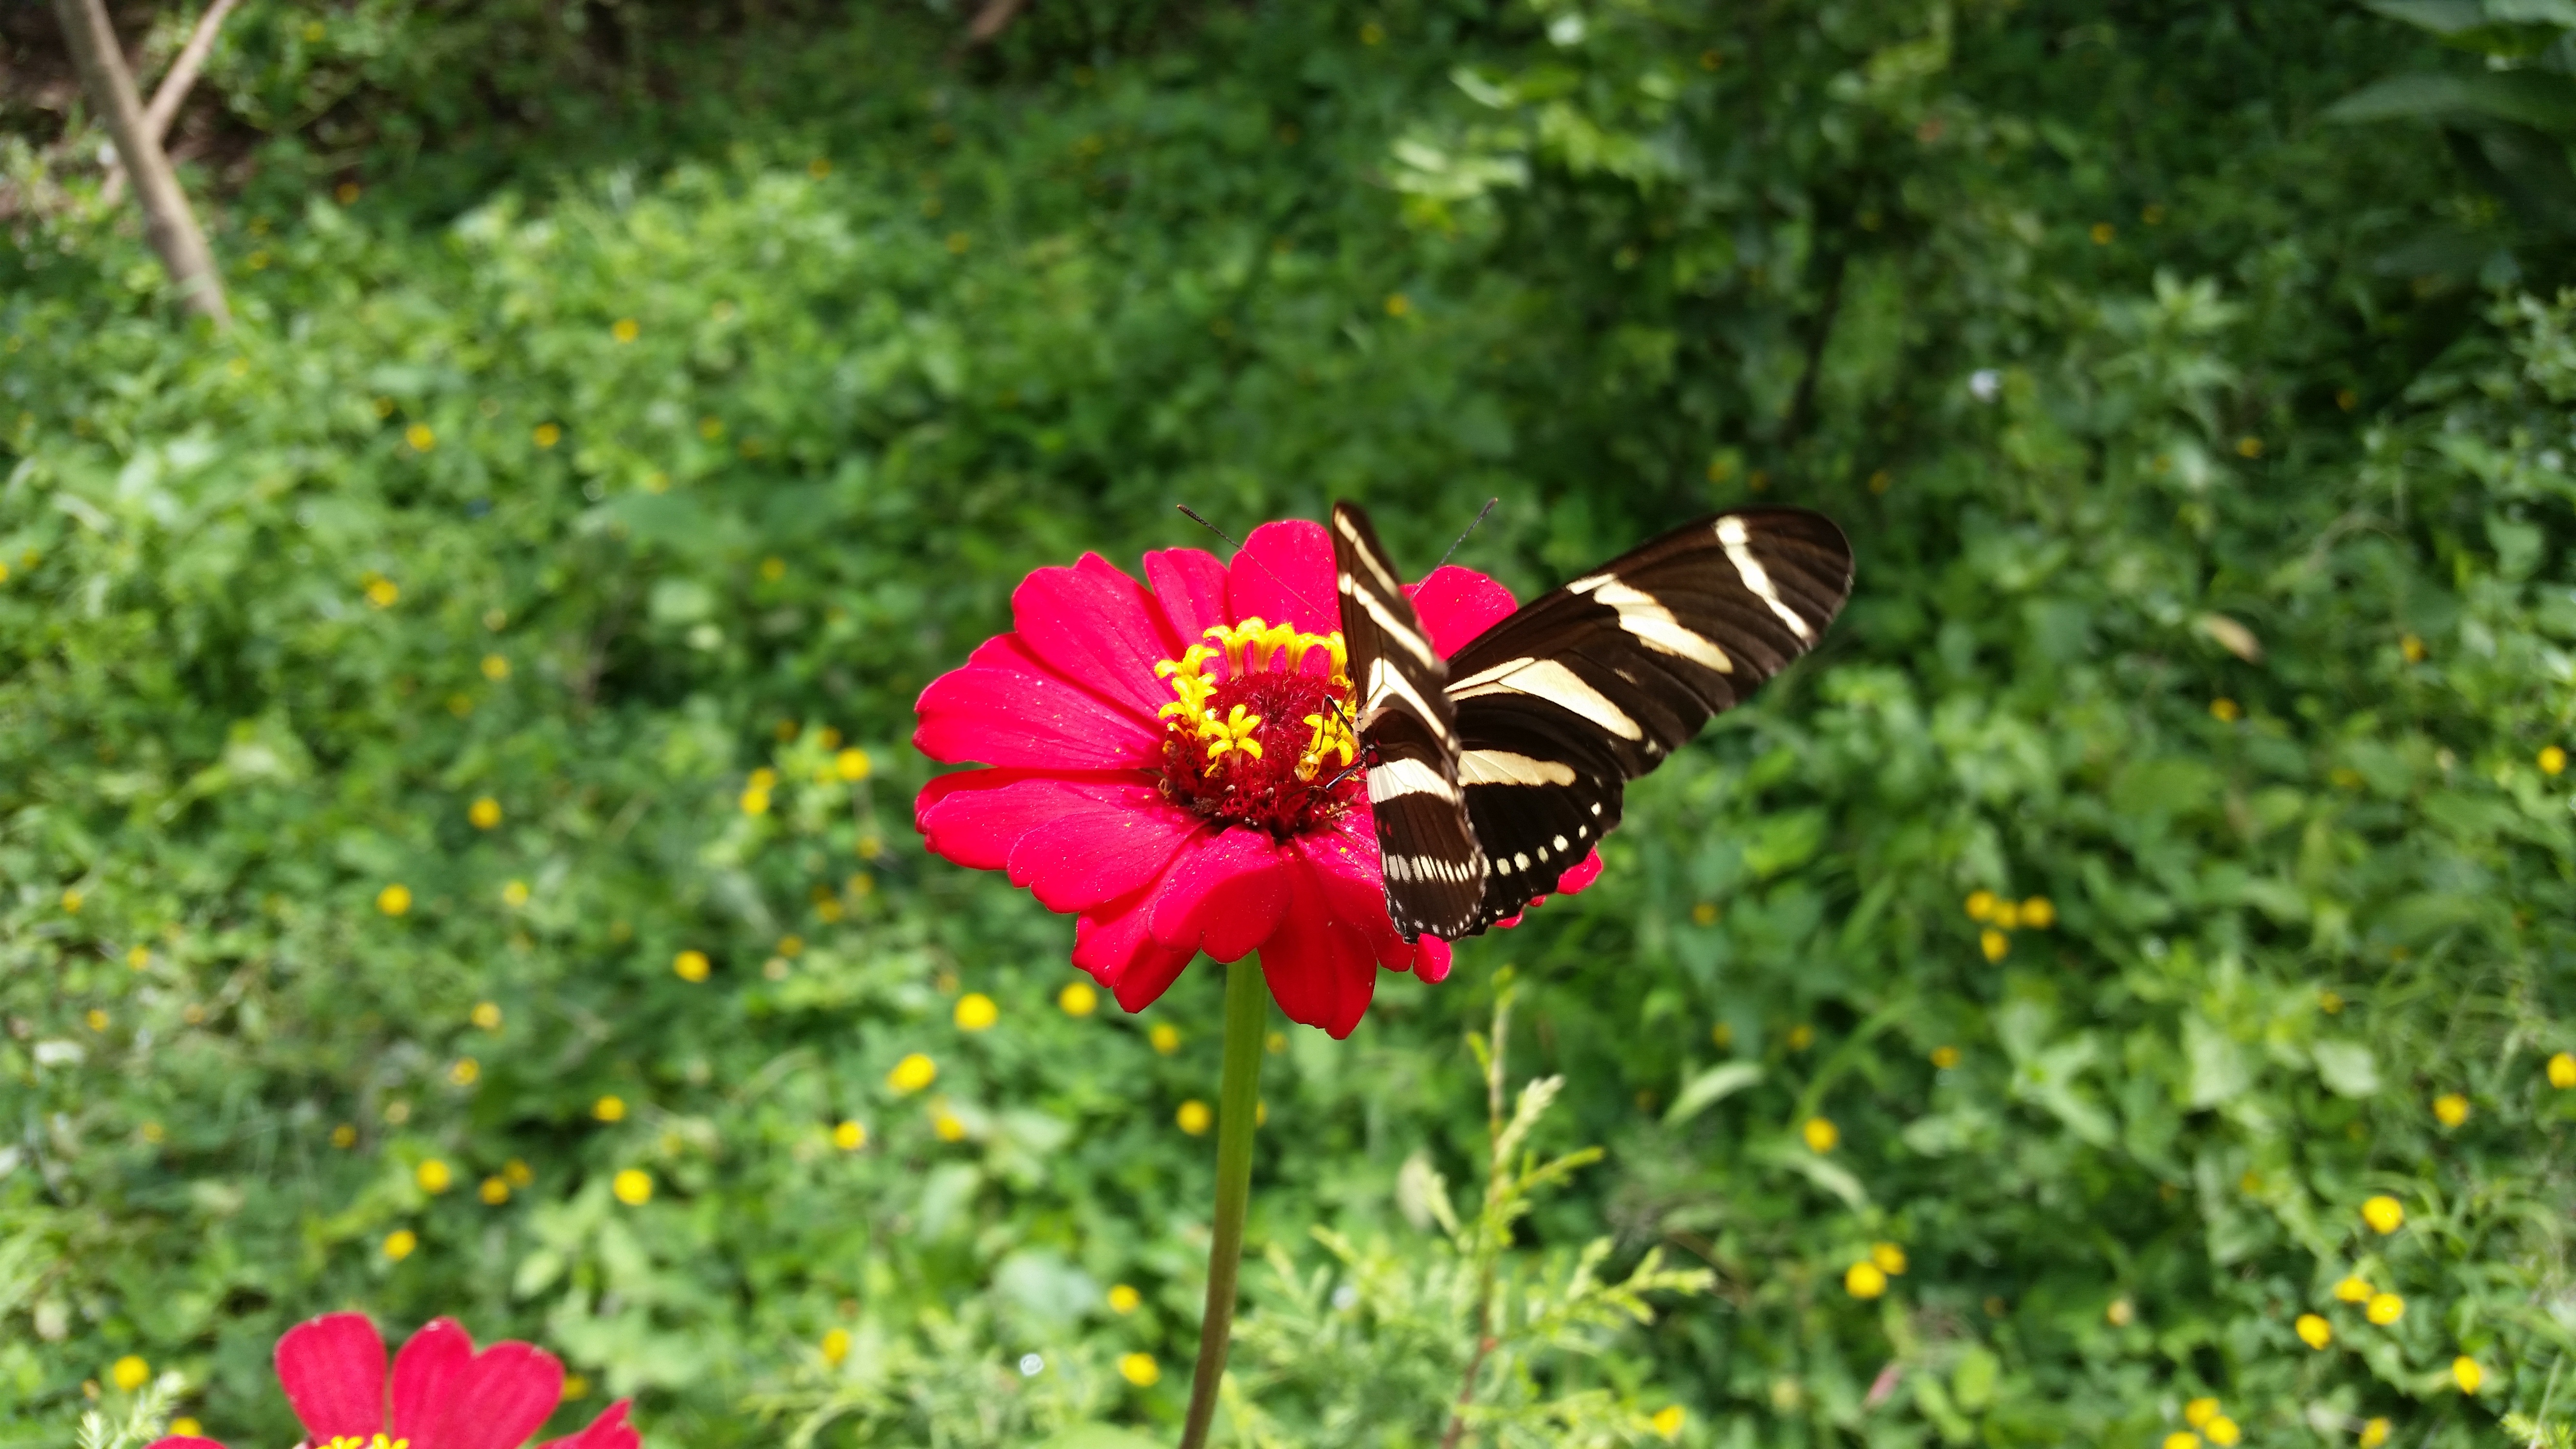
nature, plant, lawn, meadow, flower, petal, insect, botany, butterfly, garden, flora, fauna, invertebrate, wildflower, flowers, macro photography, flowering plant, daisy family, pollinator, annual plant, land plant, moths and butterflies, garden cosmos